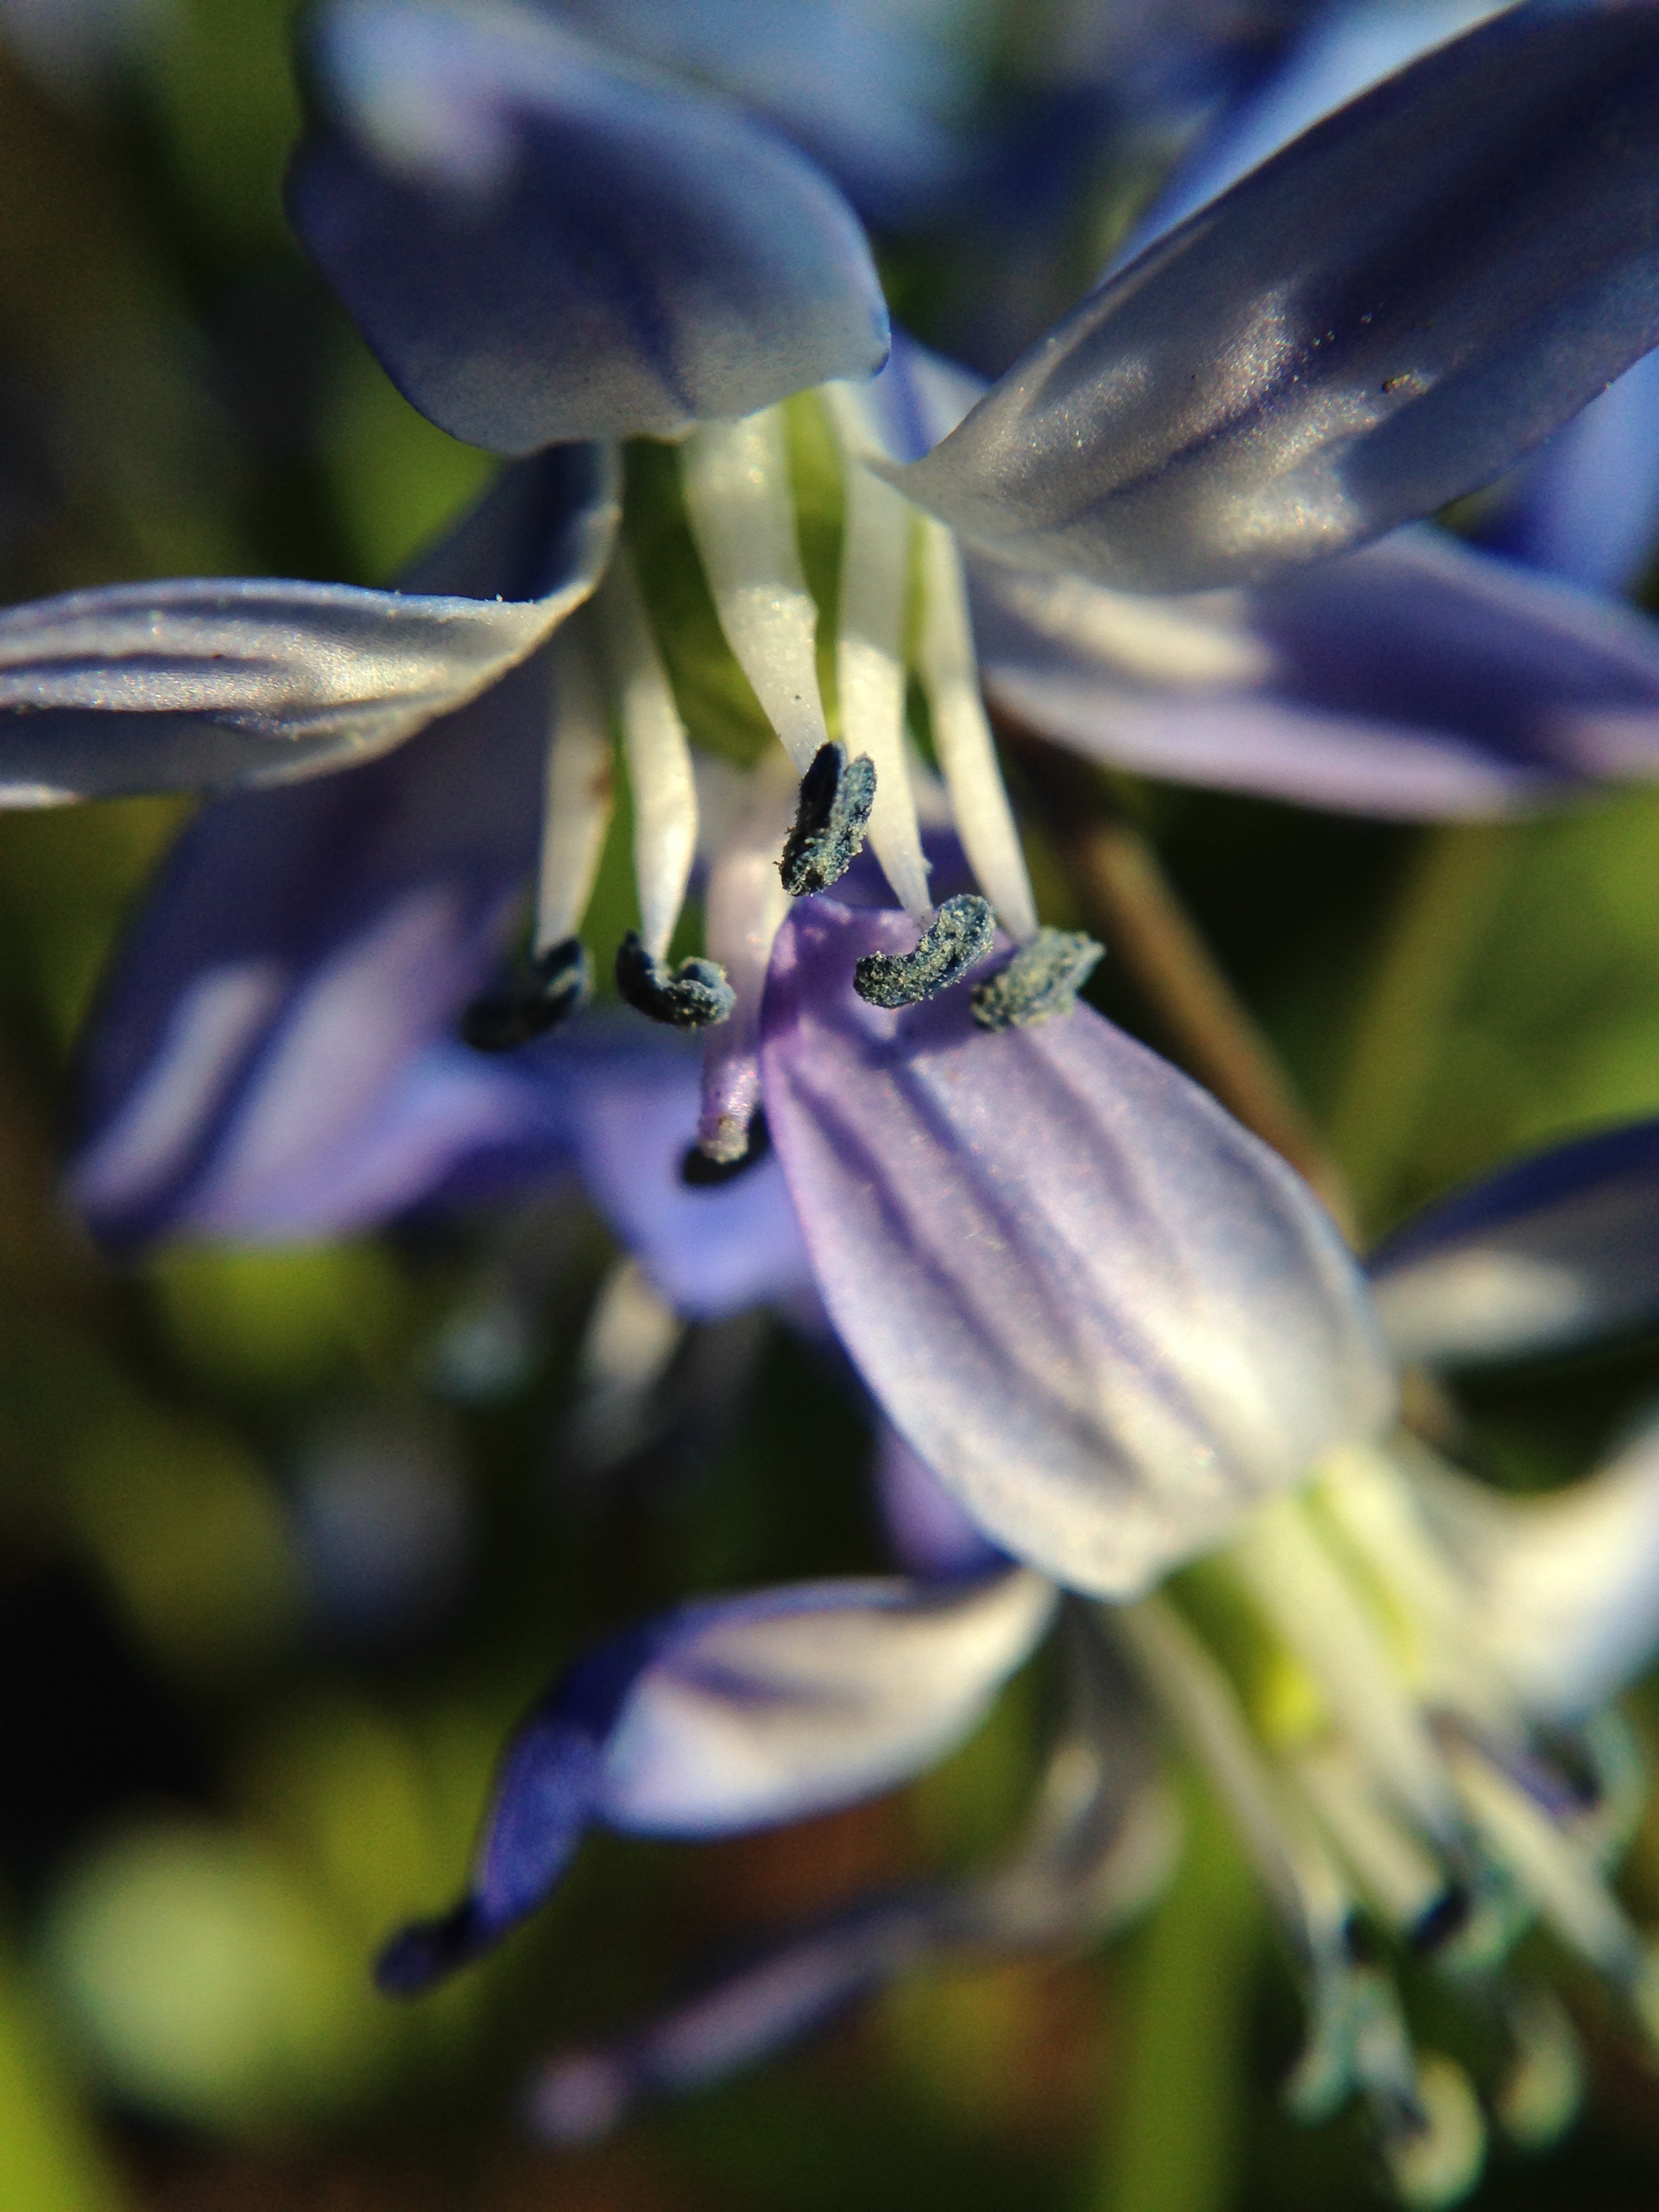
nature, blossom, plant, photography, flower, bloom, allergy, pollen, spring, green, herb, macro, botany, blue, garden, flora, wildflower, close up, stamen, head, spring flower, macro photography, flowering plant, land plant, dayflower family